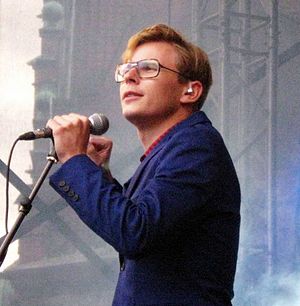
Nordstrøm / Nordstrøms referencer og baggrund
Lars Malm
Lars Malm (Nordstrøm)
Nordstrøm er en dansk elektropopduo dannet i 2004 i København. Gruppen består af Troels Holdt og Lars Malm, der i 2004 havde mere end ti års venskab bag sig. Navnet Nordstrøm er ifølge Holdt og Malm valgt, fordi det i lyd og stemning er elektronisk musik fra de nordlige himmelstrøg, og fordi strøm skaber liv.